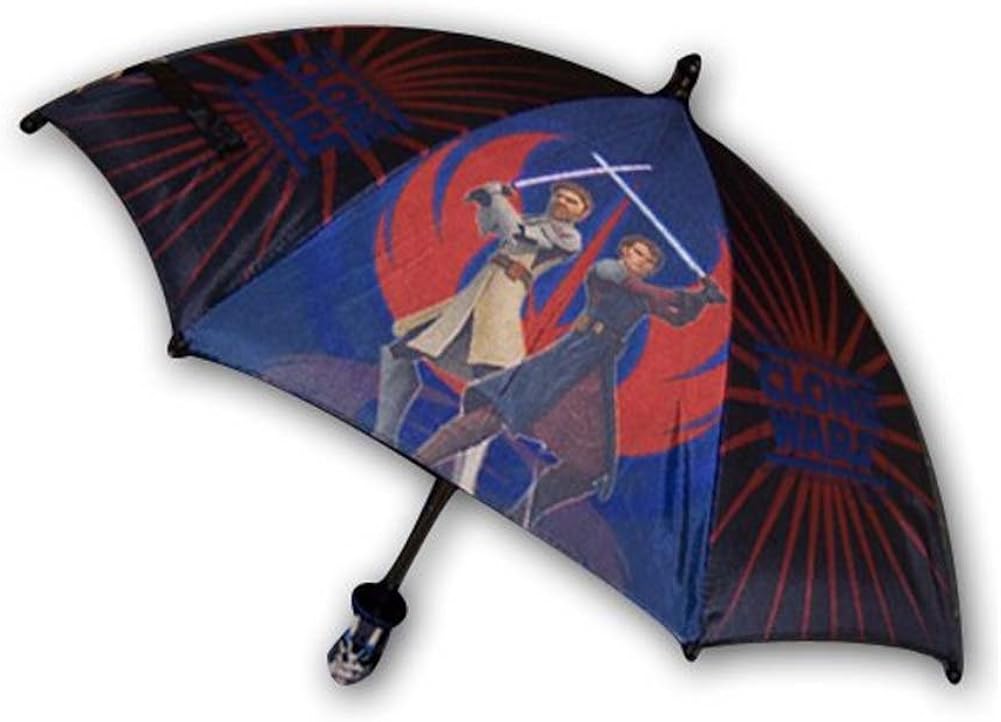
Clone War - Star Wars Vader Boy's Umbrella
Category: AMAZON FASHION
Make rainy days more exciting with this cool Star Wars umbrella.
Features: 100% Polyester | Made of 100% polyester, rain rolls right off | Special 3D Handle | Great gift idea | Matching rain slicker available - Looks really cool as a set. | Great for rain or shine